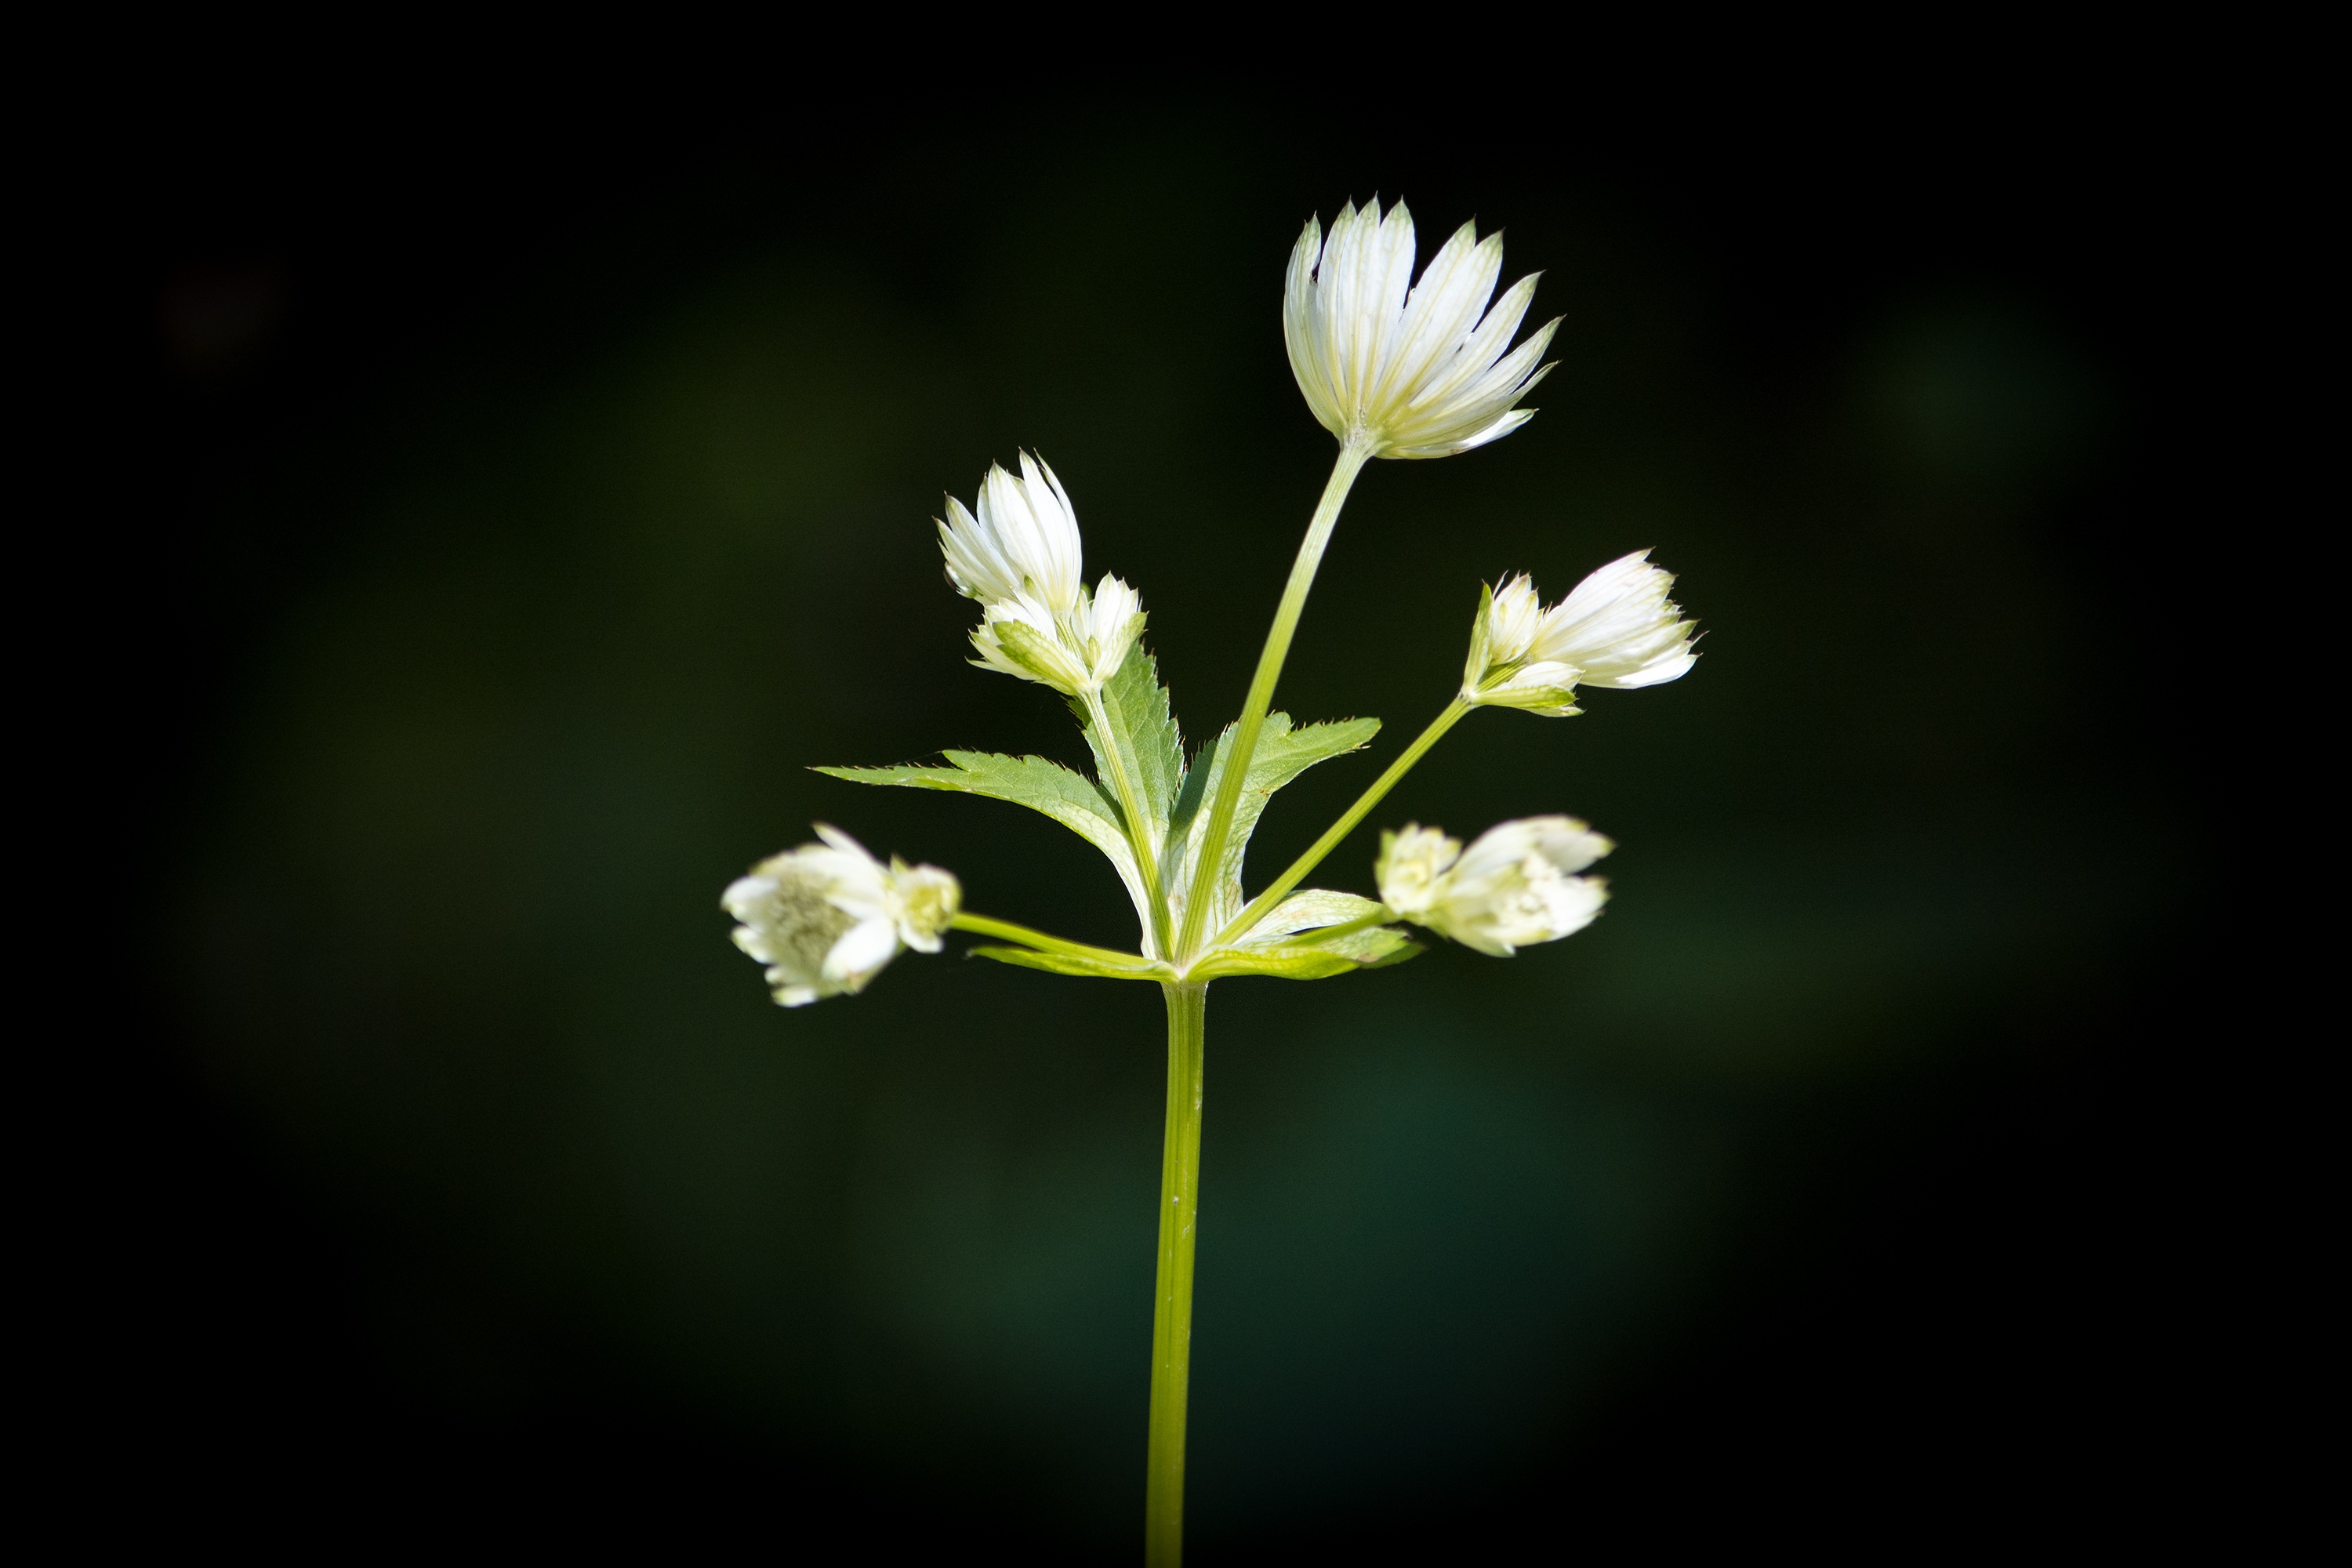
nature, branch, blossom, plant, white, photography, leaf, flower, petal, summer, green, produce, botany, flora, white flower, wildflower, close up, pointed flower, macro photography, white flowers, flowering plant, umbelliferae, forest plant, forest flower, great masterwort, astrantia major, white forest flower, plant stem, land plant